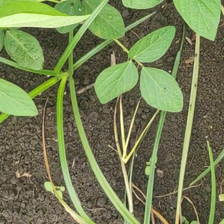
Weed species: Lavhala_(Cyperus_Rotundus)